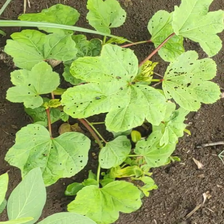
Weed species: Little_Mallow(Malva parviflora)